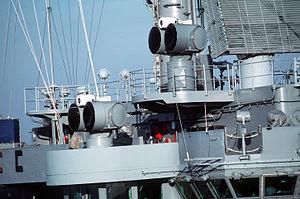
Le RIM-7 Sea Sparrow est un missile mer-air anti-aéronefs et anti-missiles à courte portée, conçu aux États-Unis. Utilisé depuis les navires de guerre il est principalement destiné à les protéger des attaques de missiles anti-navires.